Energetic neutral atom

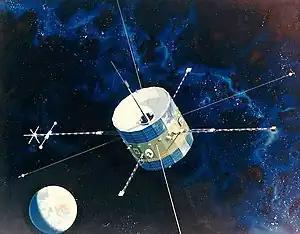
ISEE 1 data validated concept of ENA magnetospheric mapping in 1982

The first dedicated ENA instrument was launched on a Nike–Tomahawk sounding rocket from Fort Churchill, Manitoba, Canada. This experiment was followed by the launch of a similar instrument on a Javelin sounding rocket in 1970 to an altitude of at Wallops Island off the coast of Virginia. In 1972 and 1973, the presence of ENA signatures explained inconsistencies in measurements by the IMP-7 and 8 satellites.